Hambleton Peninsula

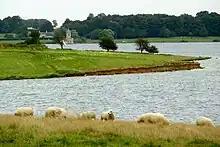
The deconsecrated St Matthew's Church, Normanton, Rutland viewed from Hambleton Peninsula.

The Hambleton Peninsula lies within the reservoir Rutland Water, in Rutland, England. When the Gwash Valley was dammed in 1975, the area surrounding what was then a ridge was submerged, including a small number of properties in the hamlets of Nether Hambleton and Middle Hambleton. The village of Upper Hambleton survived, and now sits on the peninsula, which is some 2¼ miles (3500 metres) in length and 1000 yards (metres) in width.